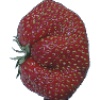
Label: strawberry_wedge